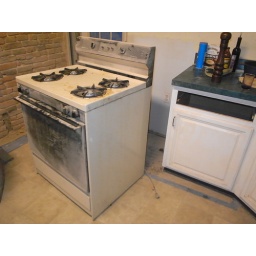
This old stove is going places. First, the kitchen in the basement. Then grad school.